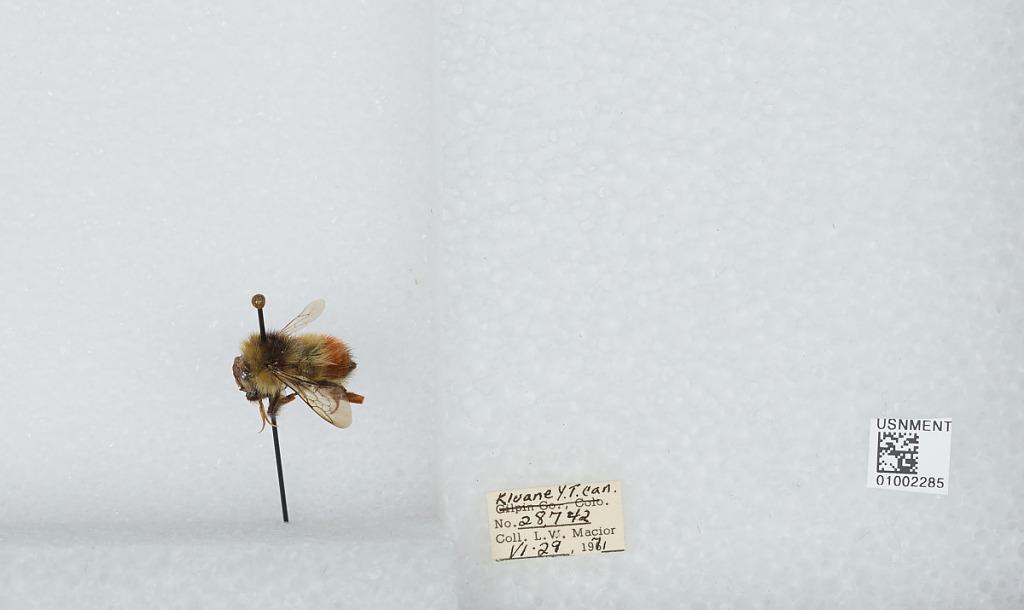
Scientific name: Bombus (Pyrobombus) flavifrons Cresson
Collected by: L. Macior
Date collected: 1971-6-29
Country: Canada
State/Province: Yukon Territory
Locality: Kluane
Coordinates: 60.75, -139.5